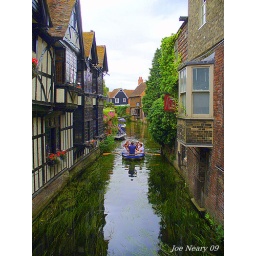
The water bus tour on the Stour in Canterbury from Kings bridge